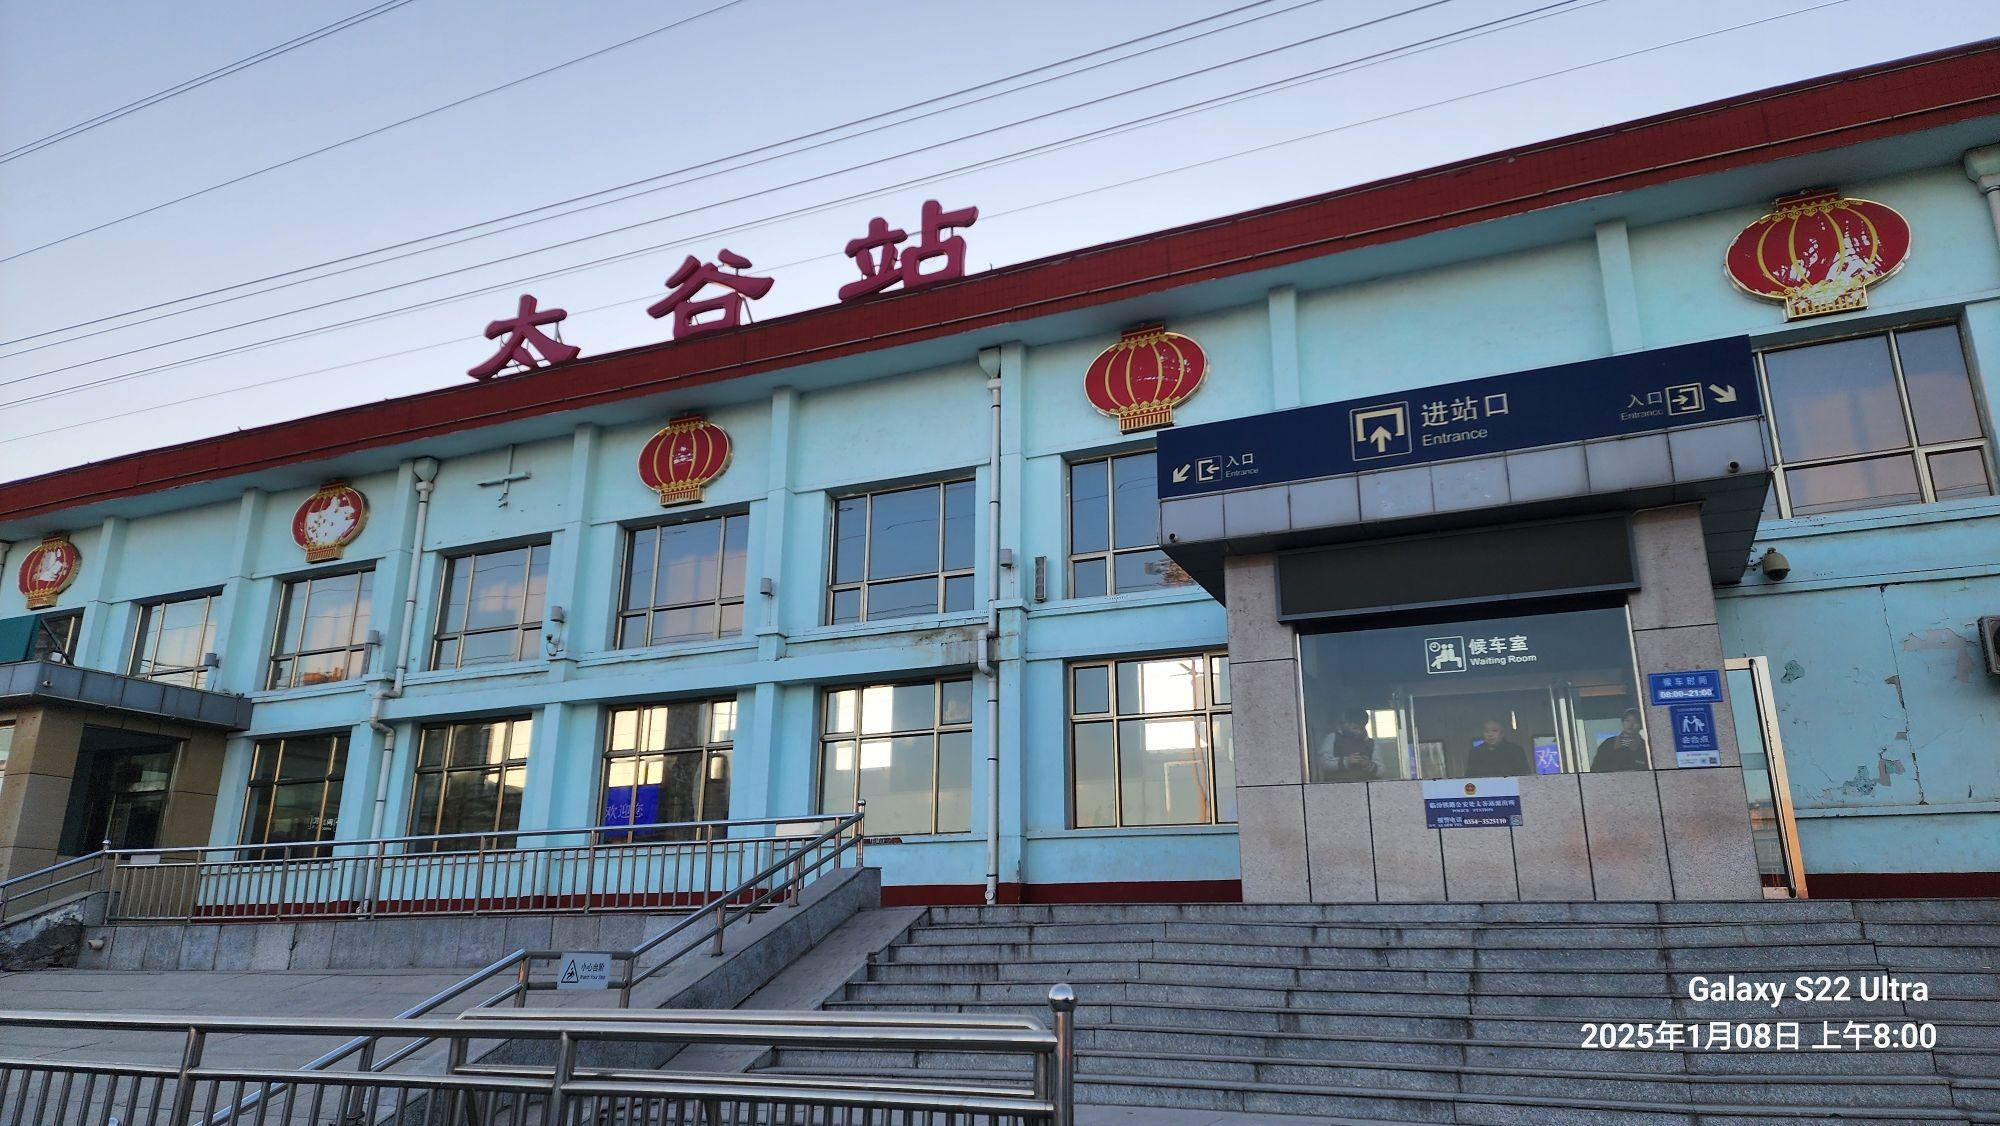
地标名称：太谷站